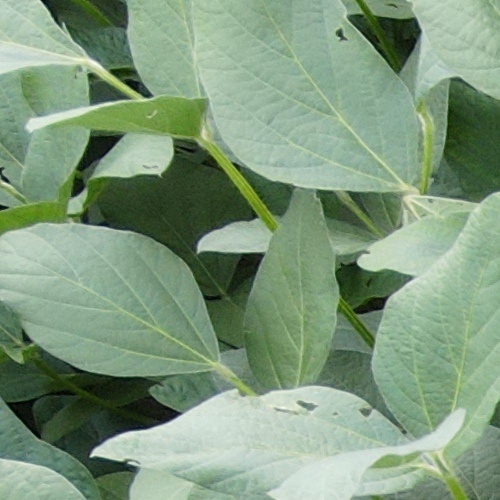
Label: Caterpillar